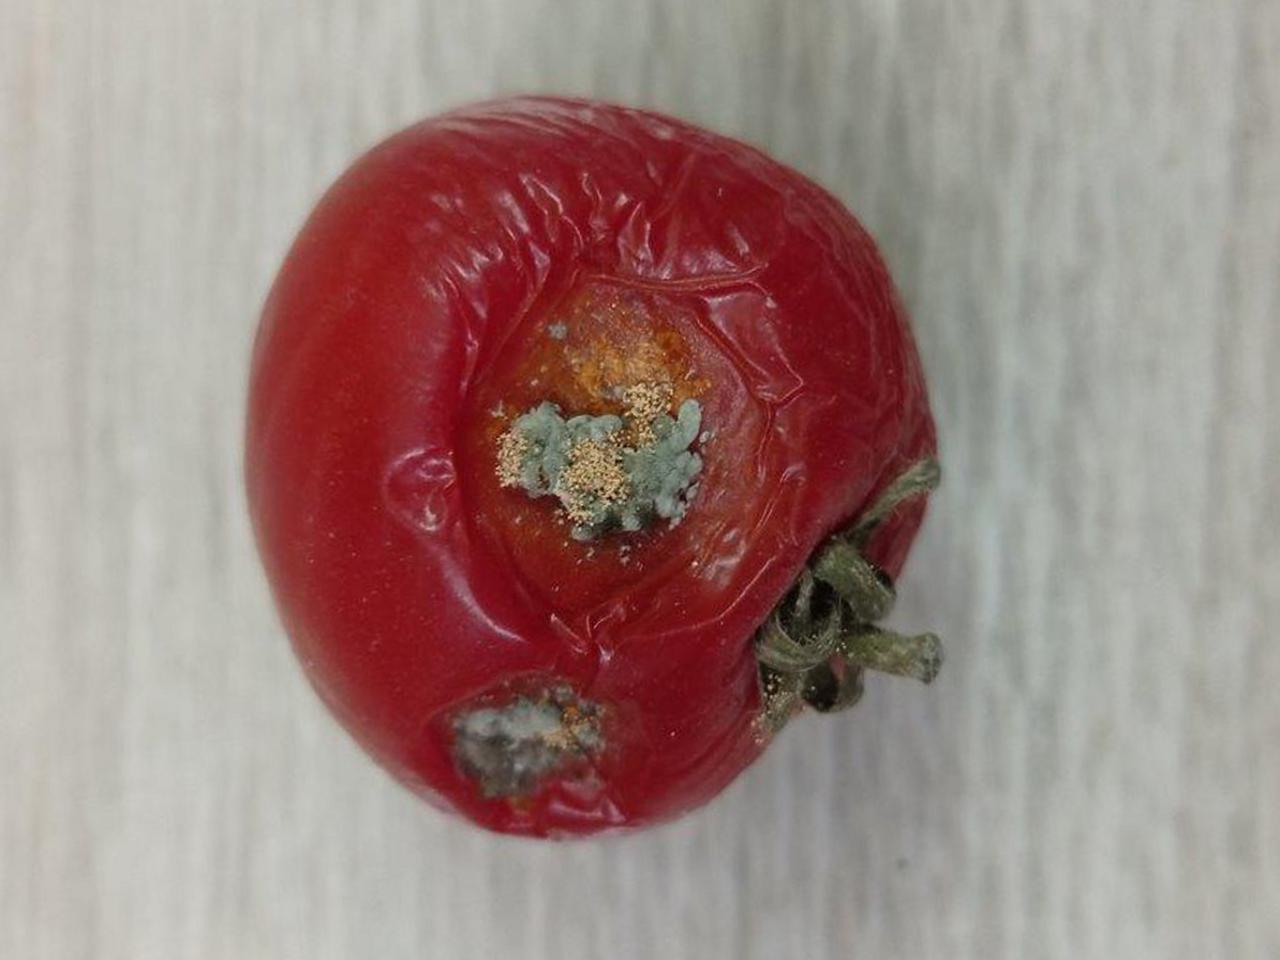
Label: Rotten